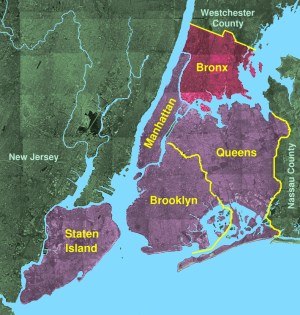
Bronx
Bronx's placering i New York City.
Bronx er et borough i New York City med 1.418.733 indbyggere. Distriktet er det nordligste og det eneste af New York Citys 5 boroughs, som ligger på det amerikanske fastland. Den er via tunneller og broer forbundet med nabobydelene Manhattan og Queens, og grænser i nord op til Westchester County, som området tidligere hørte til. Mellem Bronx og Manhattan løber den berømte flod Harlem River.